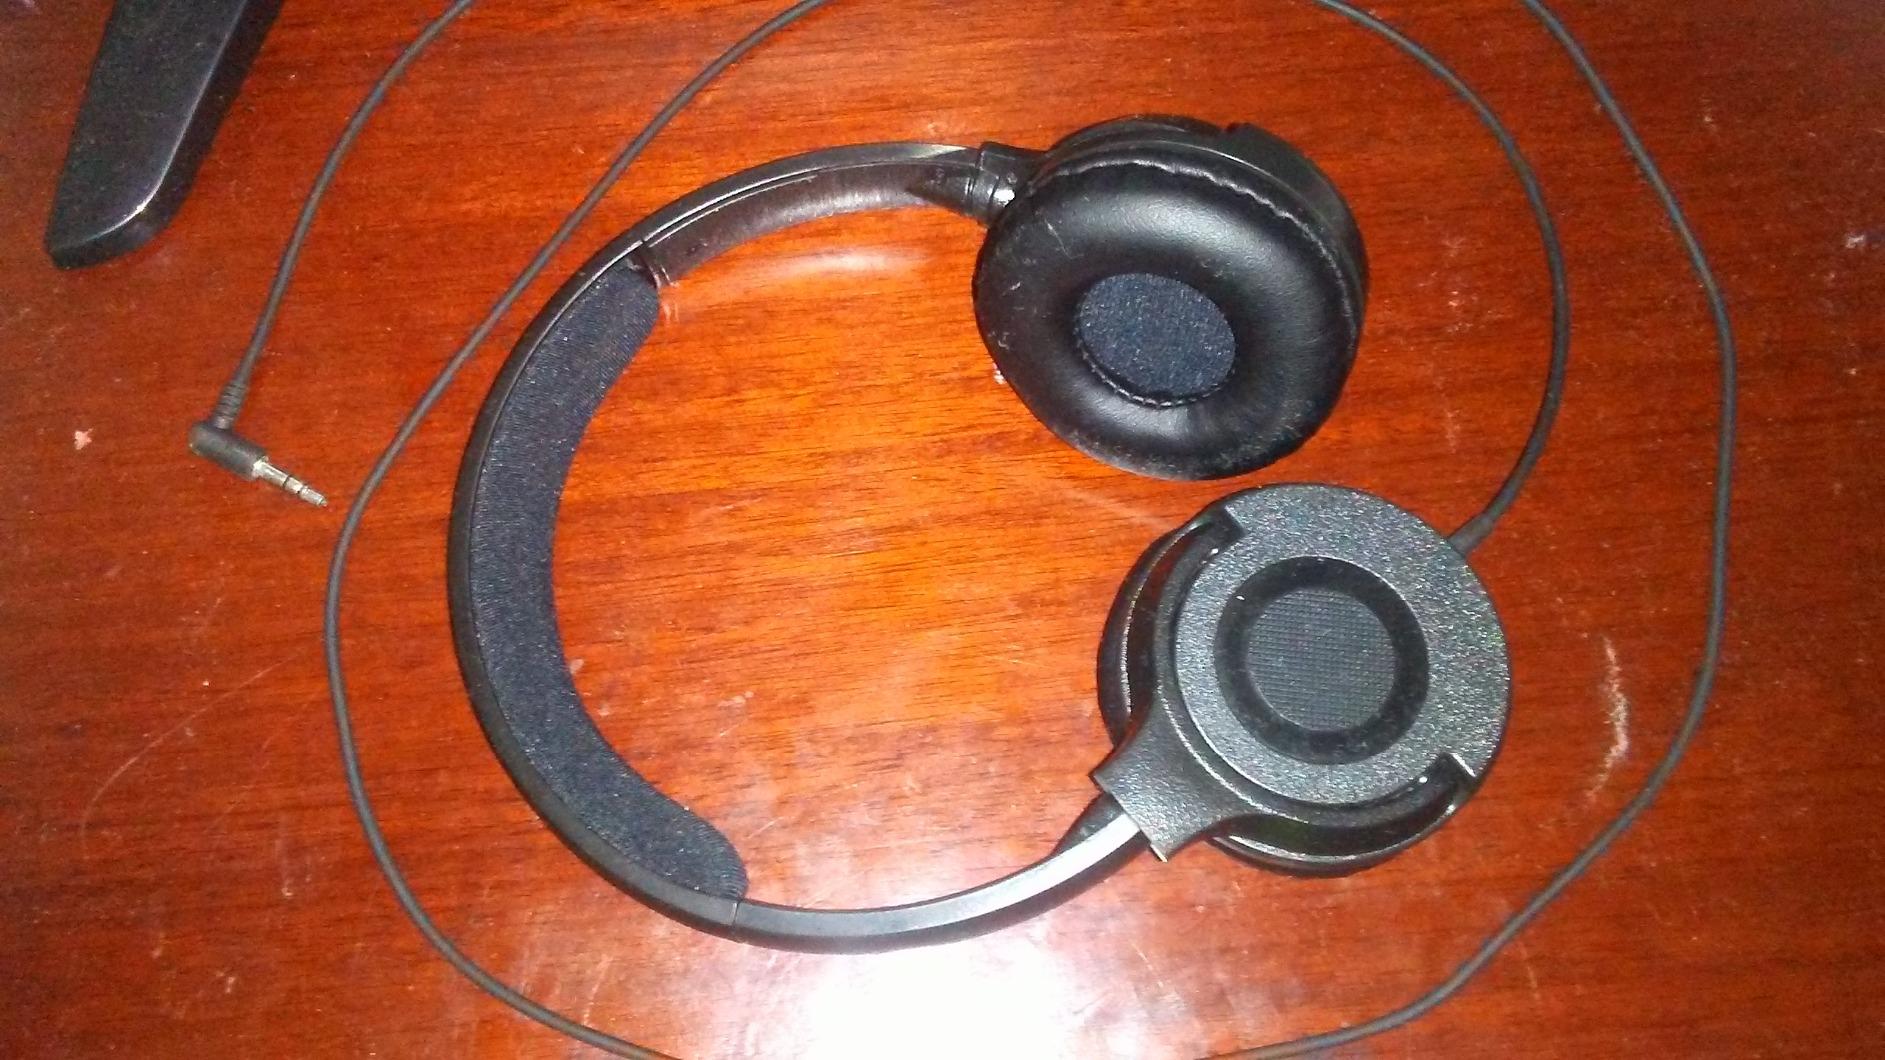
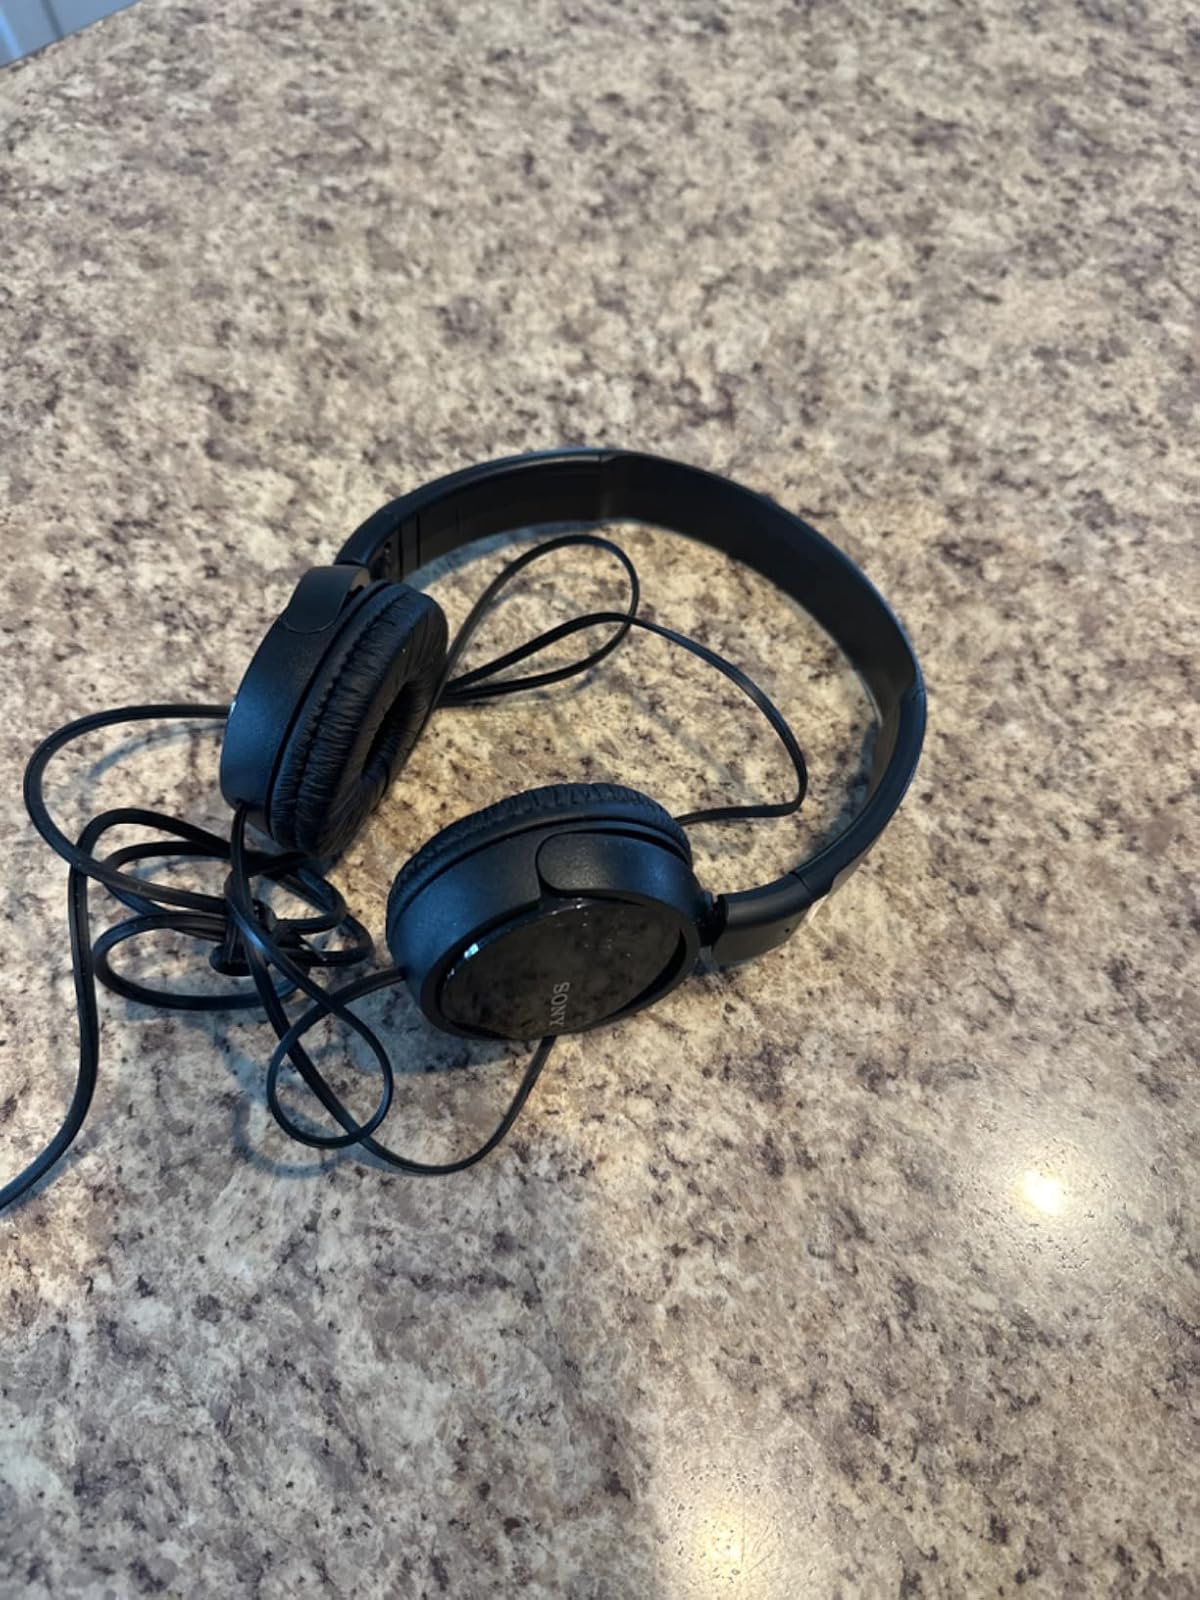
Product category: headphones
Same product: no